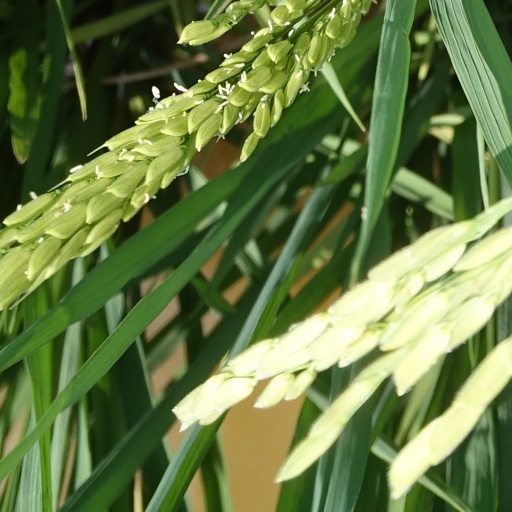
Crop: rice